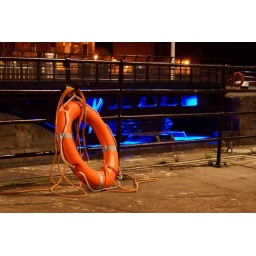
I liked the orange against the blue lights under the marina.